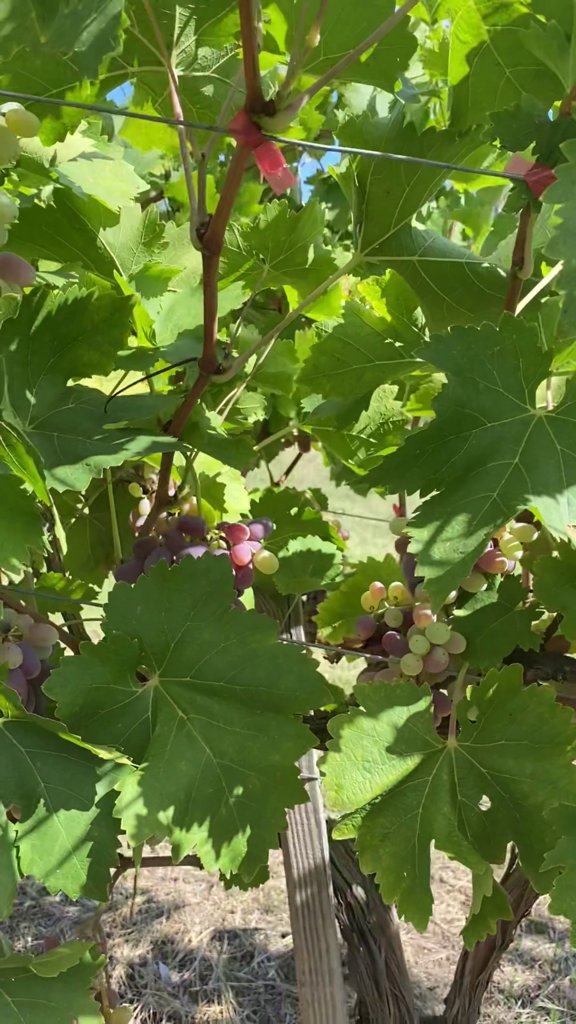
Berries visible: 79
Grape clusters: 4